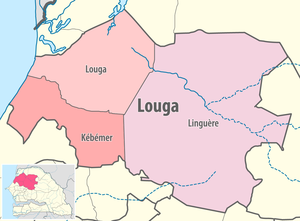
Carte des départements de la région de Louga du Sénégal
La Région de Louga est l'une des 14 régions administratives du Sénégal. Elle est située au nord-ouest du pays. Le chef-lieu régional est la ville de Louga.